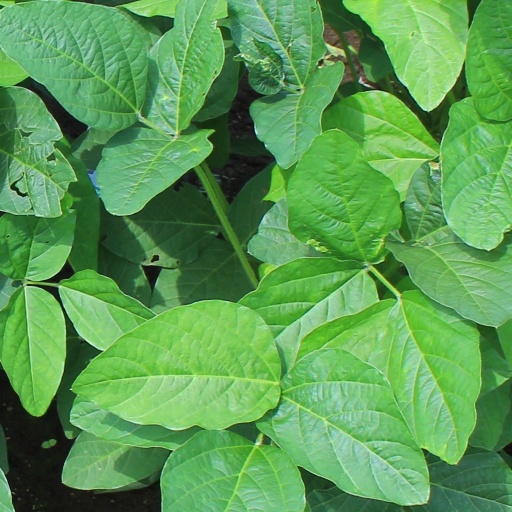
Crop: soybean